Romania in the Early Middle Ages

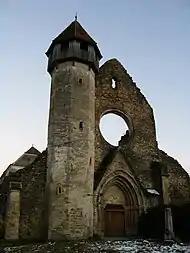
Ruins of the Cistercian Abbey at Cârța

Around 971, Emperor John I Tzimiskes established the "theme" or "district" of Paristrion in the territories occupied between the Balkan Mountains and the Lower Danube. Naval bases were built at Capidava, Noviodunum, and Păcuiul lui Soare on the river. Bulgarians and Vlachs living in the annexed territories often expressed their hostility towards imperial rule. Anna Comnena relates how local Vlachs showed "the way through the passes" of the Balkan Mountains to invading Cumans in 1094. All the same, Vlachs served in the imperial army, for instance during an imperial campaign against the Kingdom of Hungary in 1166. New taxes imposed by imperial authorities caused a rebellion of Vlachs and Bulgarians in 1185, which led to the establishment of the Second Bulgarian Empire. The Vlachs' eminent status within the new state is evidenced by the writings of Robert of Clari and other western authors, who refer either to the new state or to its mountainous regions as "Vlachia" until the 1250s.